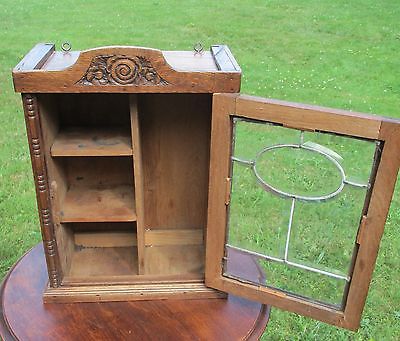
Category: cabinet